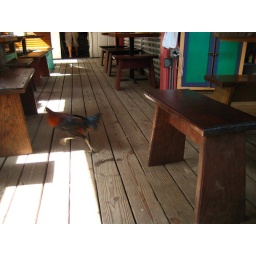
We were having lunch at a place called Skinny Legs where there were chickens and lizards walking around